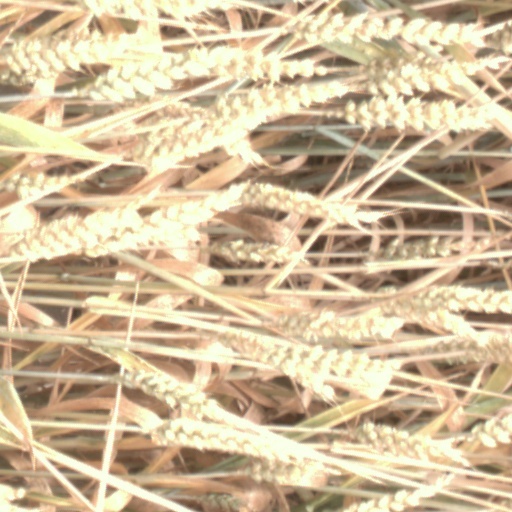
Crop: wheat